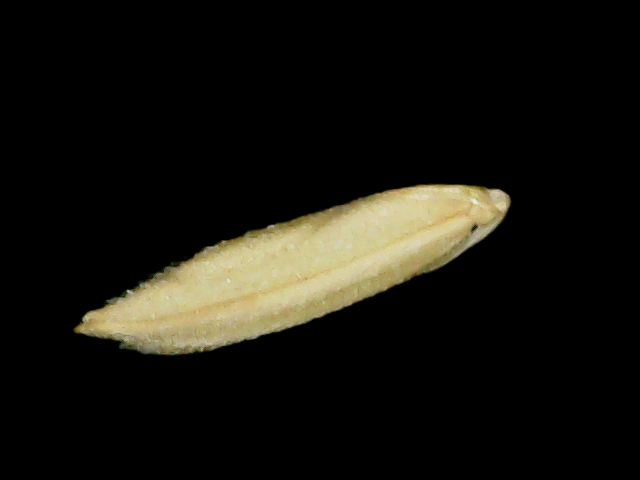
Rice variety: Binadhan14